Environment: real
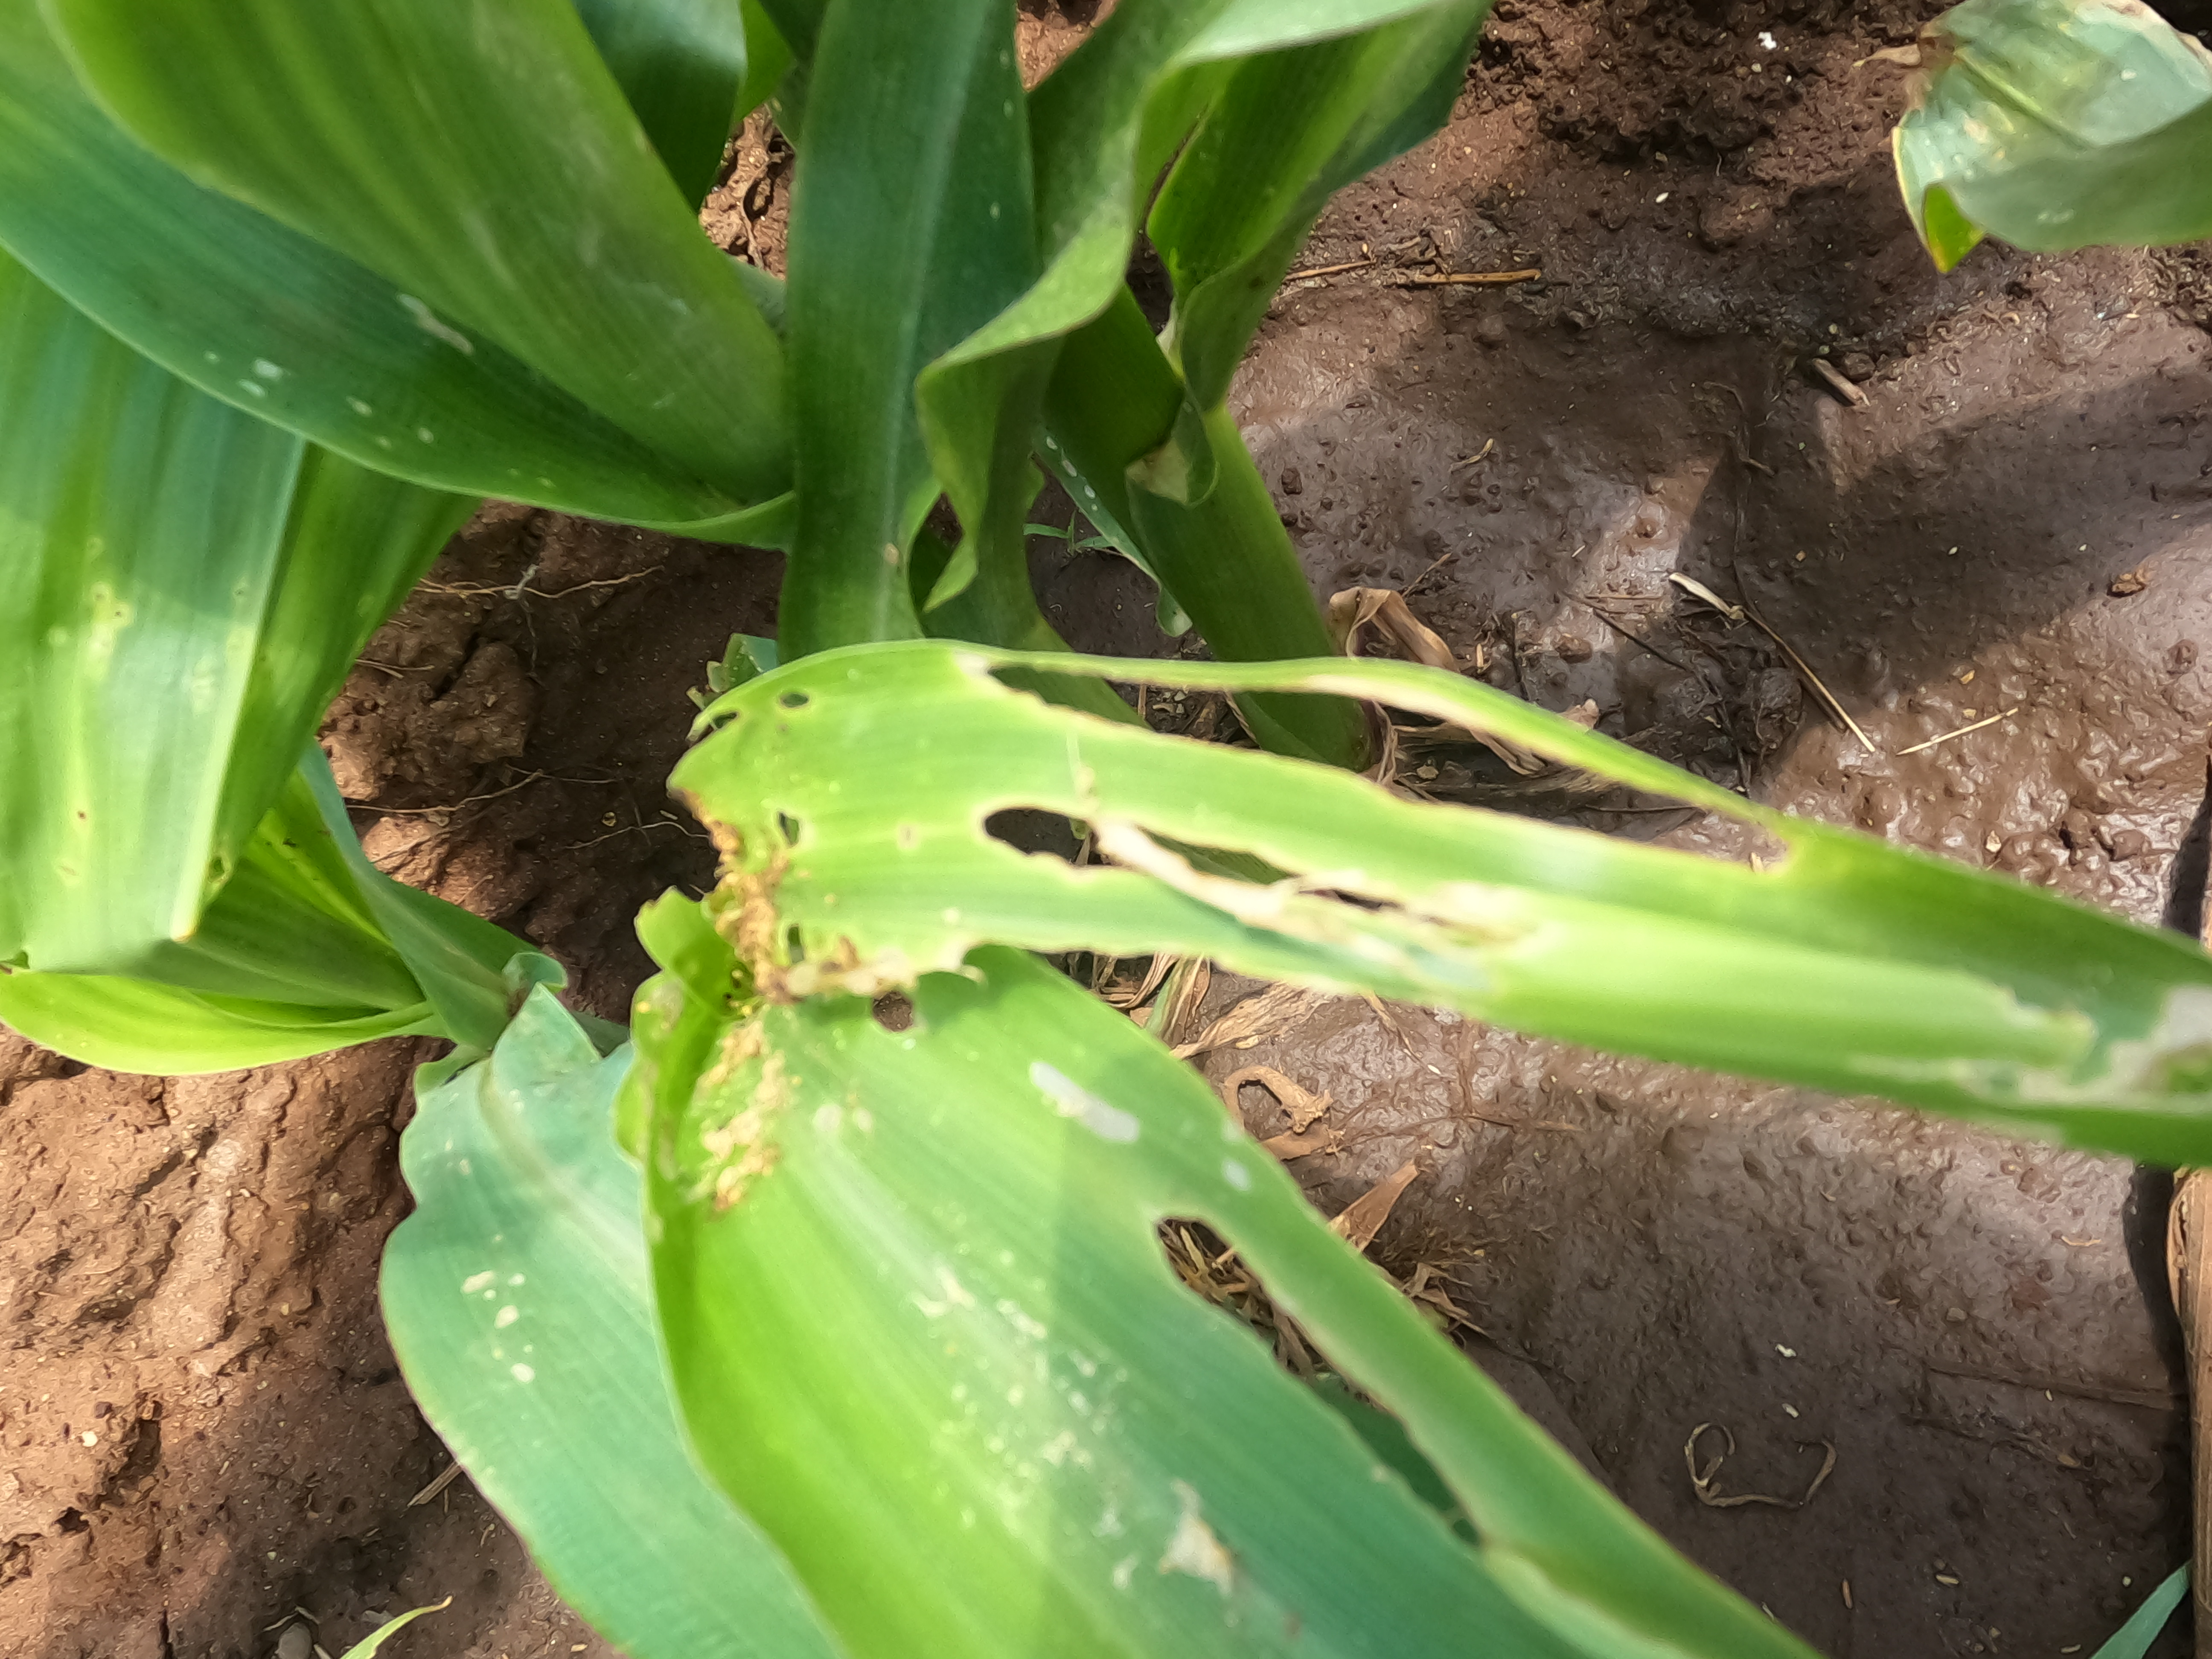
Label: fall_armyworm